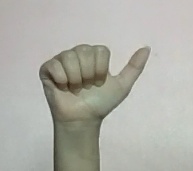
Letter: dhad